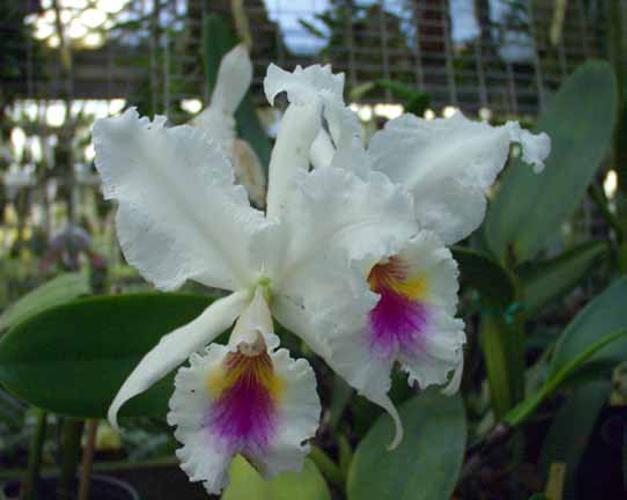
Label: ruby-lipped cattleya